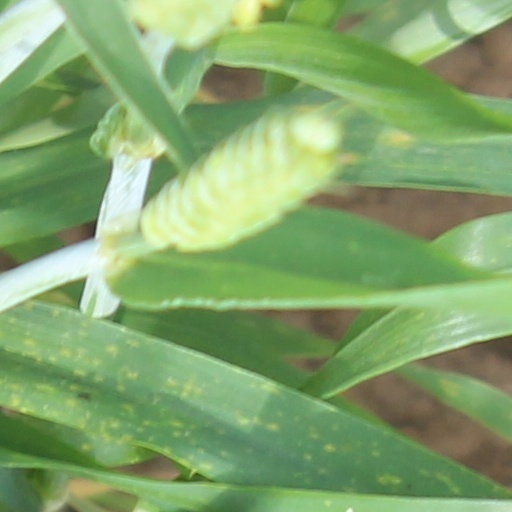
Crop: wheat